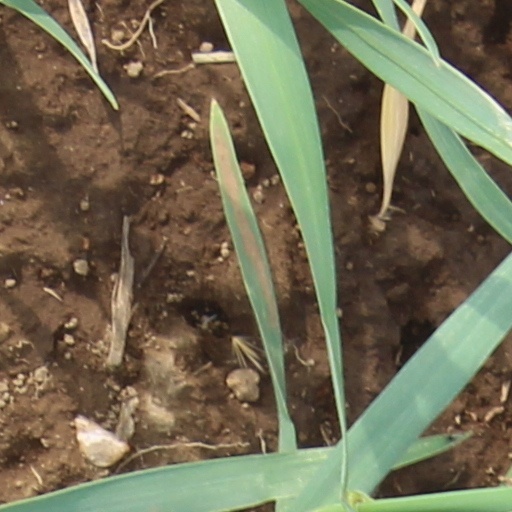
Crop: wheat